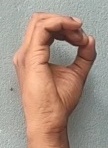
ASL sign: O